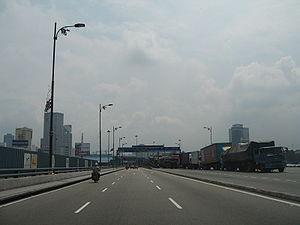
La frontière entre la Malaisie et Singapour est une frontière maritime formé par le détroit de Johor, large d'un kilomètre environ, et traversé par deux ponts : la chaussée Johor-Singapour et le Malaysia-Singapore Second Link. La frontière englobe également deux îles situées de l'autre côté du détroit : Pulau Ubin et Pulau Tekong.